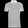
Label: T - shirt / top